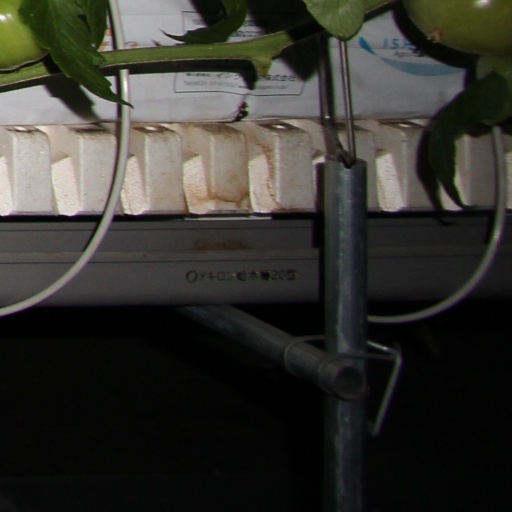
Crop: tomato